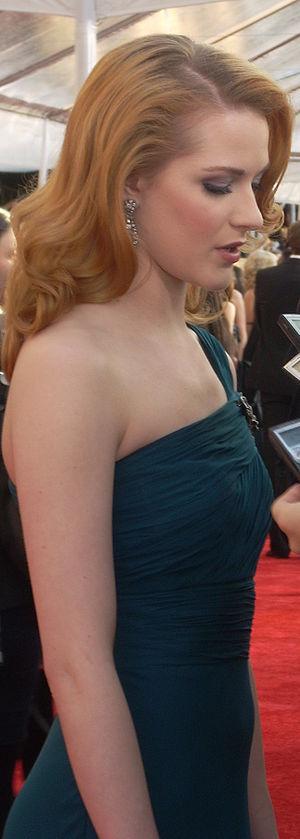
The Wrestler, ou Le lutteur au Québec et au Nouveau-Brunswick, est un film américain de 2009 réalisé par Darren Aronofsky avec Mickey Rourke. Le tournage a débuté en janvier 2008. Le film a été diffusé pour la première fois au festival du film de Venise et y a remporté le Lion d'or du meilleur film.